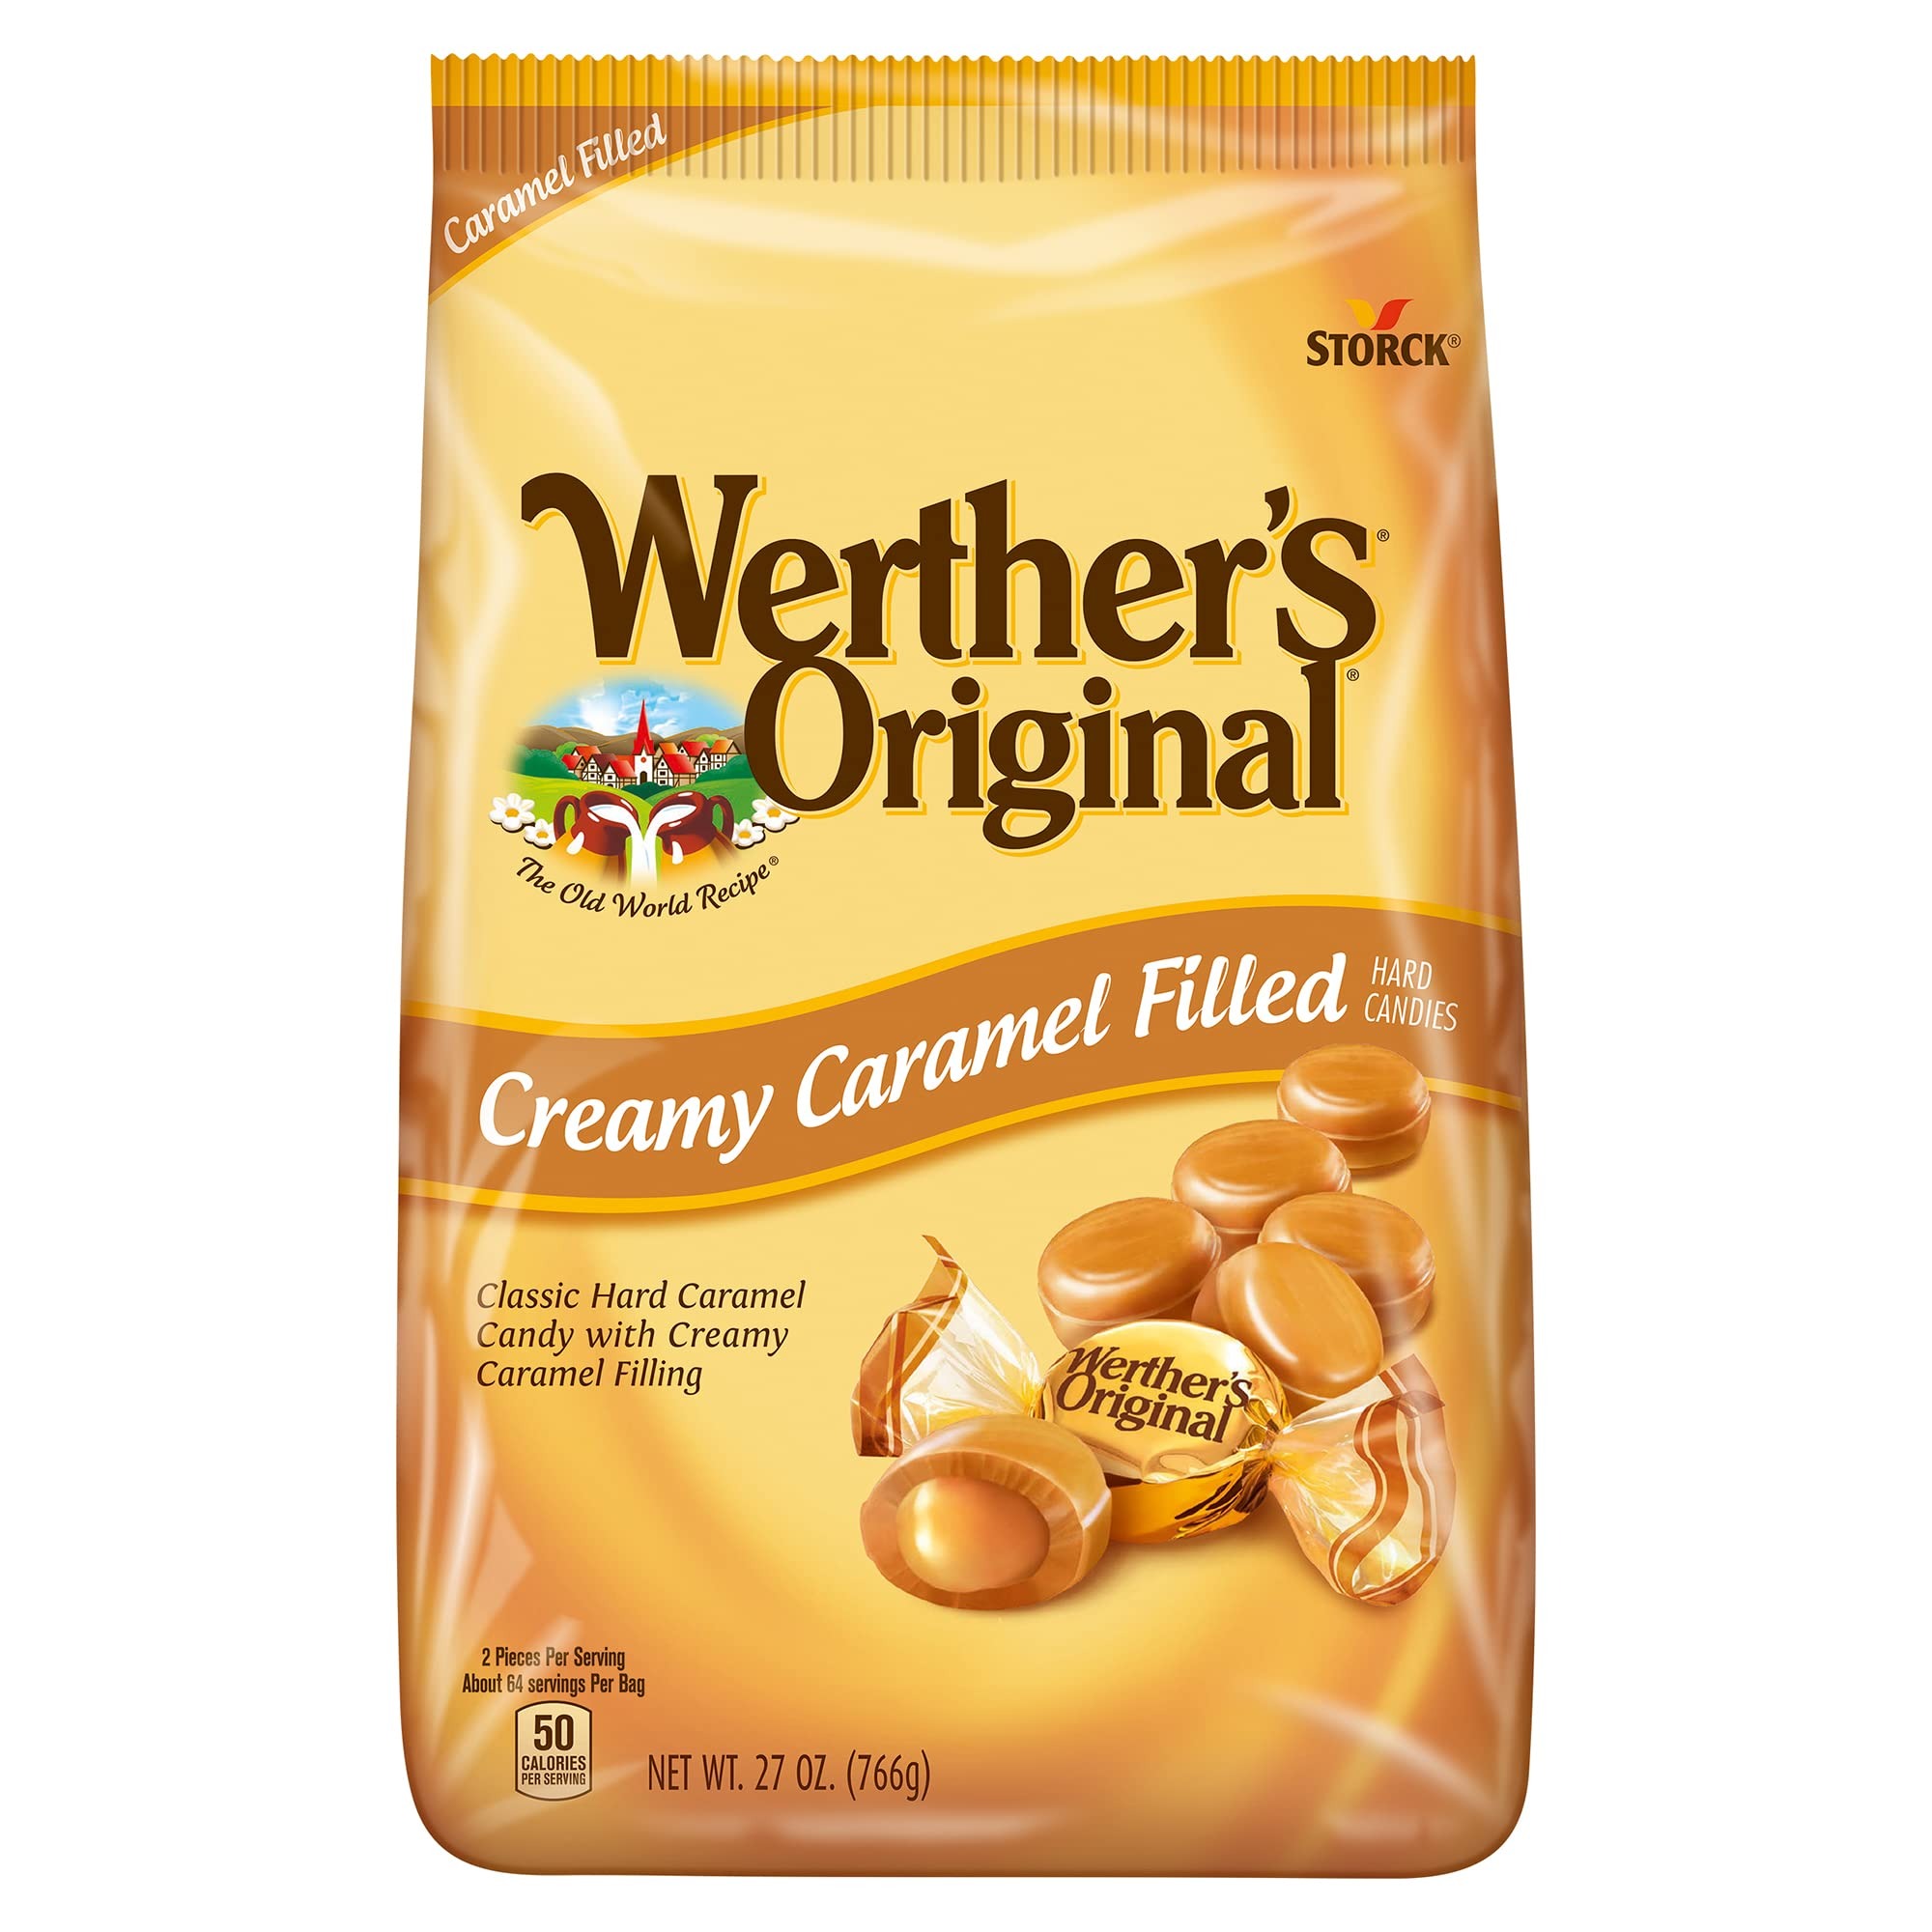
Item Name: WERTHERS' ORIGINAL | CREAMY CARAMEL FILLED | Individually Wrapped Hard Candies | 2 Pack 27 oz Bag
Value: 54.0
Unit: Ounce

Price: 11.53